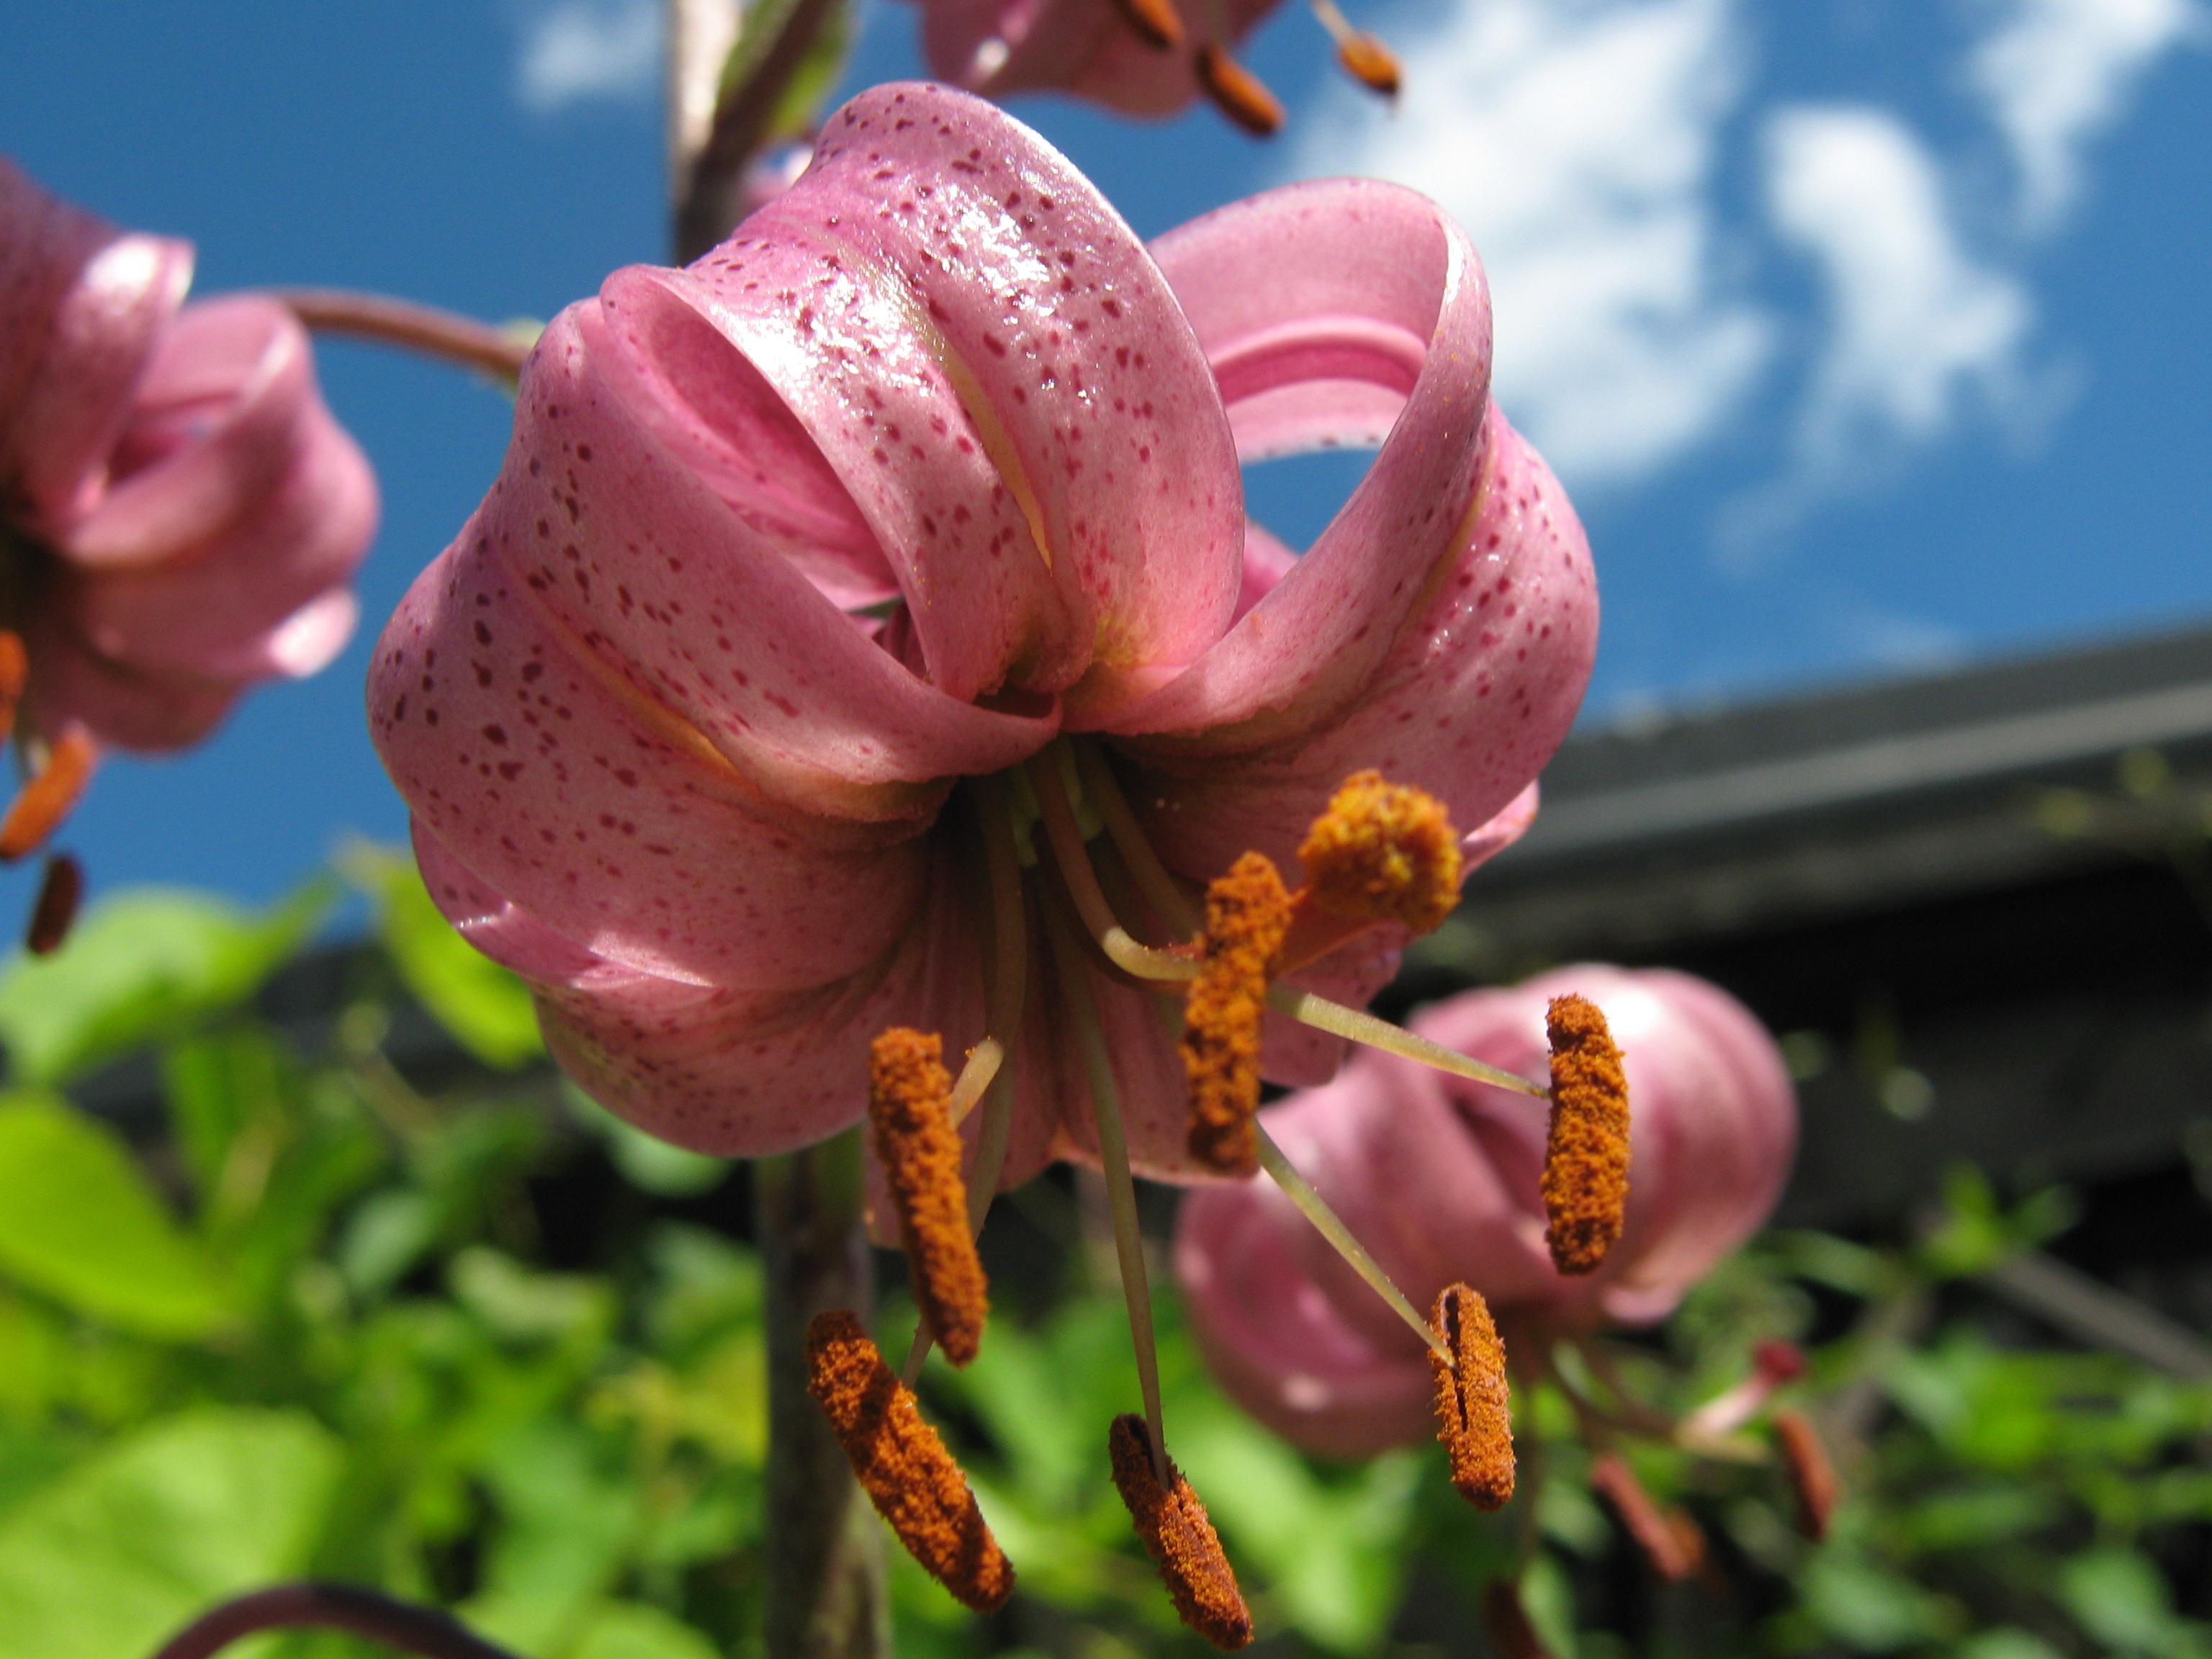
nature, blossom, plant, flower, petal, bloom, summer, botany, flora, wildflower, close up, lily, daylily, macro photography, flowering plant, land plant, turk's cap lily